Battle of Coral–Balmoral

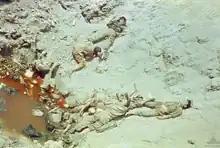
The bodies of Asian soldiers wearing khaki and webbing lie dead in a bomb crater filled with water which is coloured red.

While many of the failings in Australian command arrangements evident from the initial stages of the battle were rapidly rectified as 1 ATF developed more exact standard operating procedures, future operational planning would need to pay greater heed to intelligence when determining the strength of patrols, as well as providing for quick reaction forces and rapidly responsive indirect fires to support sub-units operating independently. Ultimately though the firepower of the Australian combined arms teams proved decisive. Indeed, while the value of using armour in South Vietnam was originally questioned by the Australian Army, the performance of the tanks during the fighting at Coral and Balmoral demonstrated their advantages once and for all. Indeed, whereas before the battle some infantry had doubted the usefulness or necessity of the Centurions, afterwards they did not like working without them. Over the next four years the tanks would provide invaluable close support, particularly during the clearance of bunker systems, proving to be powerful weapons in both offence and defence and were later credited with limiting casualties among the Australian infantry.